Tamsui line

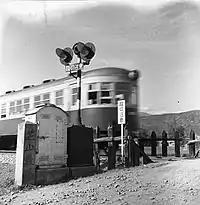
Damtsui Line petrol railcar passing Shibayama Iwamichi (today's Shuangshee St.) level crossing in 1935

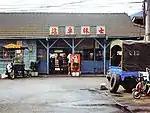
Shihlin station (Shirin eki) during the Taiwan Railways era

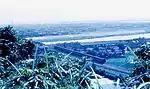
Damtsui Line train operating next to Keelung River, as seen from the Grand Hotel in 1967

After Japan gradually occupied Taiwan in 1895 (during Japanese rule), the main transportation port was still the Port of Damtsui. Traditionally, materials were transported from Damtsui Port "upriver" in small canoes. To improve the surface transport capacity from Damtsui Port to Taihoku and the rest of Taiwan, the Ministry of Railways in the Taiwan Directorate-General arranged to utilize the railway materials reclaimed from the reconstruction of the Taihoku-Shinchiku segment of the Ching-dynasty West Coast Main Line to survey and layout a railway line along the east bank of the Damtsui river. This became known as the Damtsui Line. The construction cost of the Damtsui Line was much less than the original plan, costing only 720,000 yen. This line was also used to transport new railway construction materials imported from Japan, and ballast stone from a quarry near Shirin.